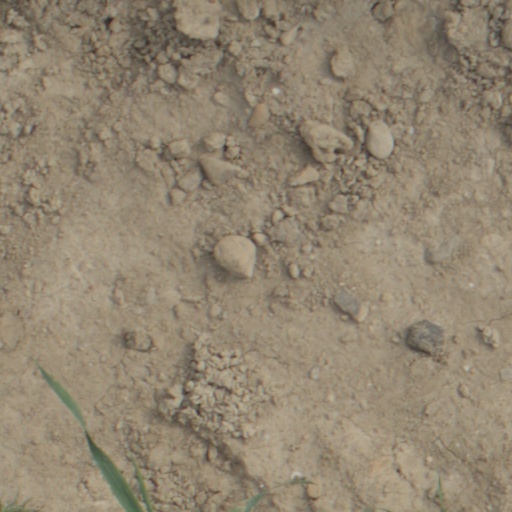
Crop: wheat